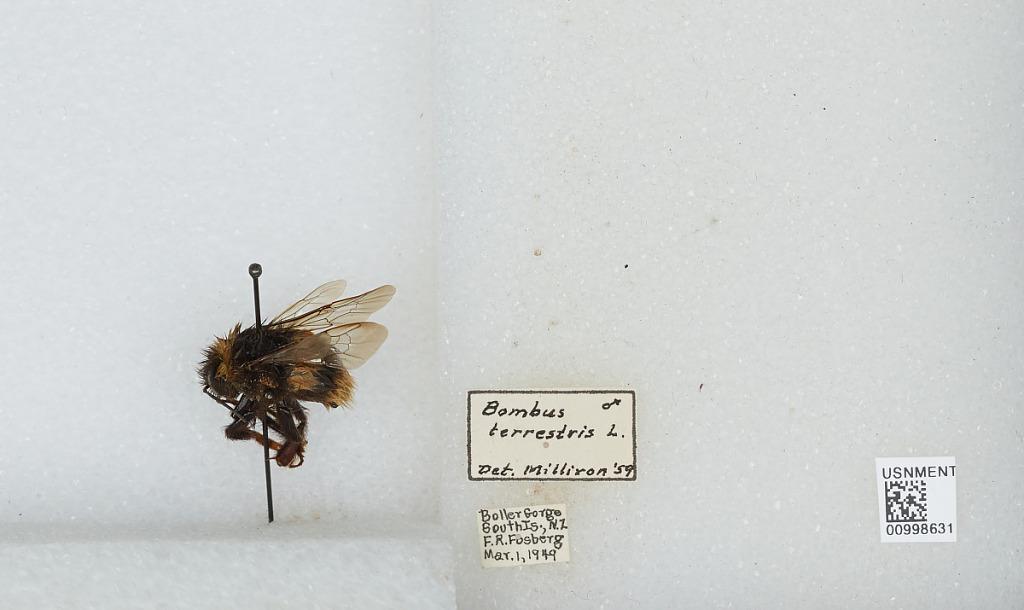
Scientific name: Bombus (Bombus) terrestris (Linnaeus)
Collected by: F. Fosberg
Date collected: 1949-3-1
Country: New Zealand
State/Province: Tasman
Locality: Buller Gorge
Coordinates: -41.7678, 172.193
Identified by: Milliron